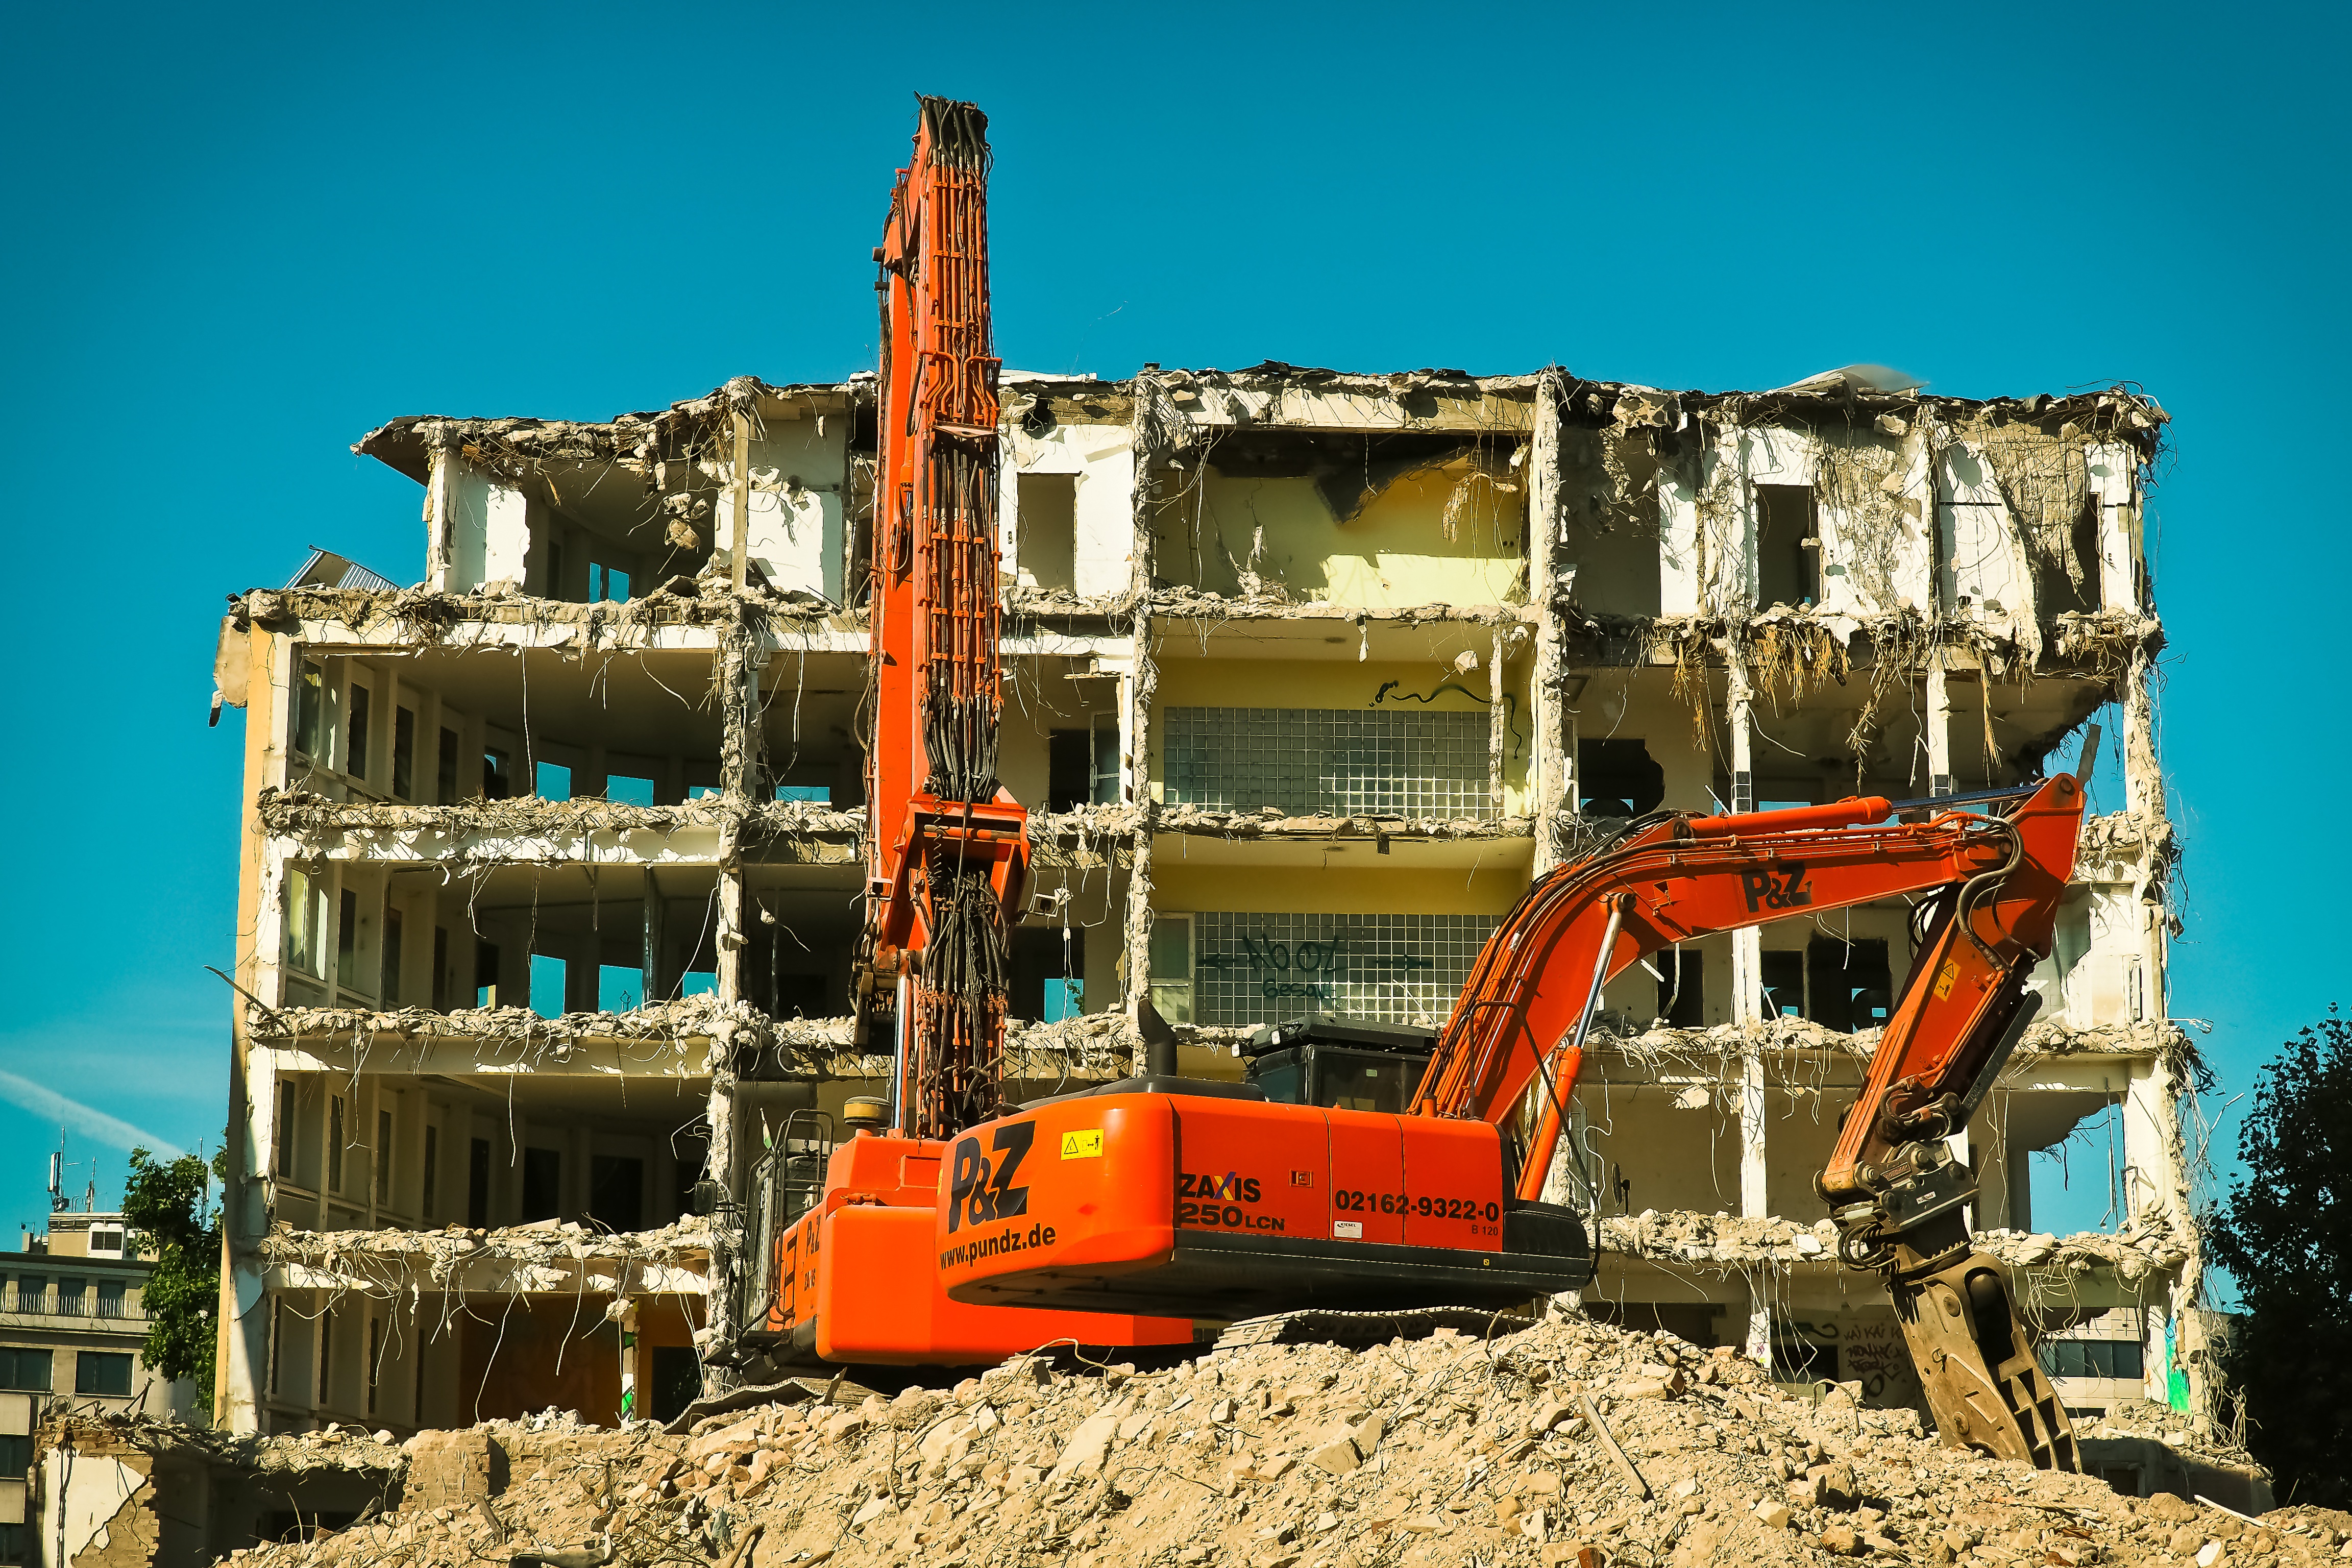
work, architecture, sky, building, city, home, downtown, construction, vehicle, metal, industry, crash, stones, build, blade, site, demolition, debris, excavators, construction work, construction machine, dusseldorf, construction vehicle, demolition work, construction equipment